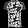
Label: T - shirt / top